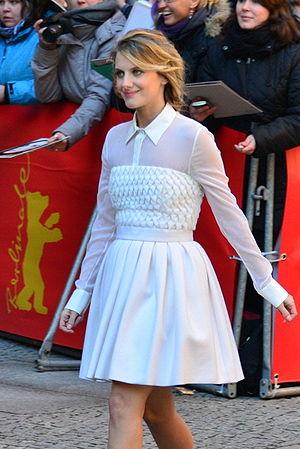
L'Attrape-rêves est un film dramatique canado-franco-espagnol réalisé par Claudia Llosa, sorti en 2014.